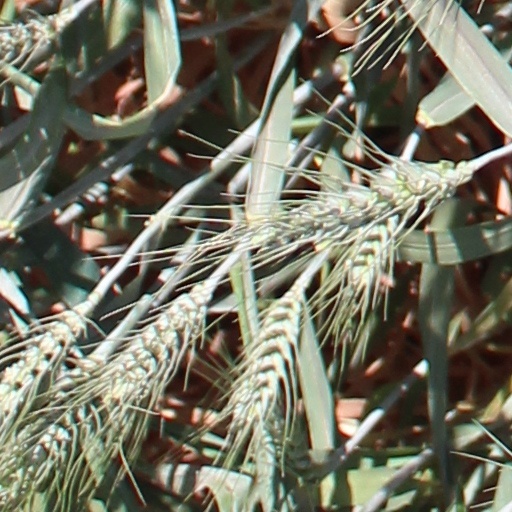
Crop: wheat